Love Jacked

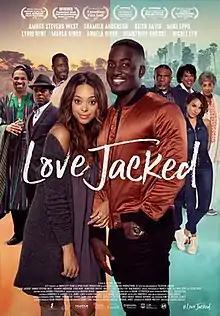
Film poster

Love Jacked is a Canadian romantic comedy film, directed by Alfons Adetuyi and released in 2018. The film was shot primarily in Hamilton, Ontario, with some location shooting in Cape Town, South Africa.